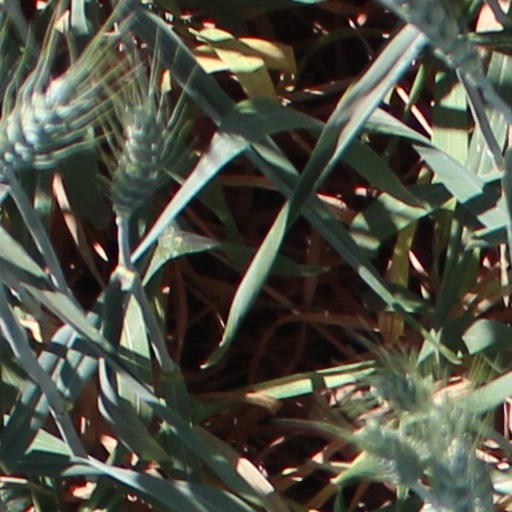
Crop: wheat